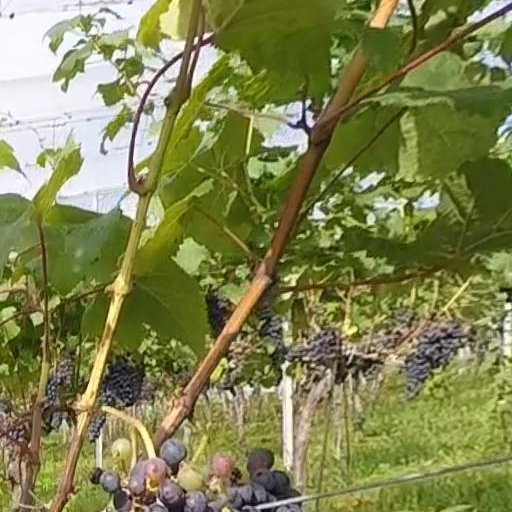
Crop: grape